Volgograd State University

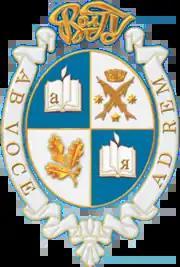
Coat of arms of the Volgograd State University

Volgograd State University (VolSU) is a public university and one of the leading institutions of higher education in Volgograd, Russia.